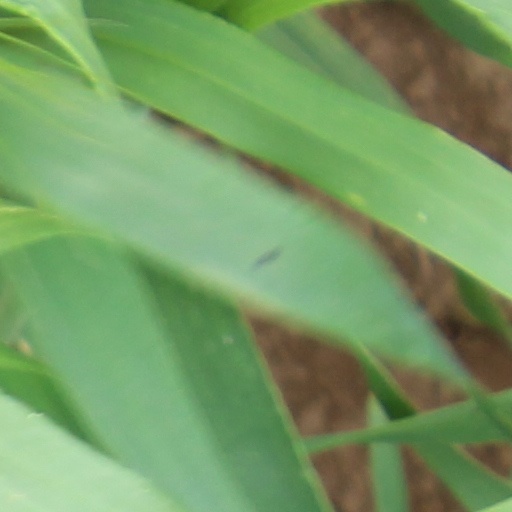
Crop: wheat